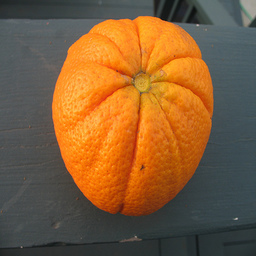
Label: peels